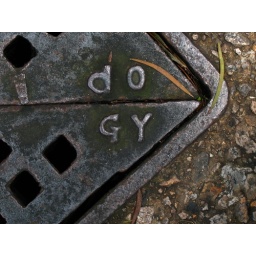
sewer sign in ocean park...